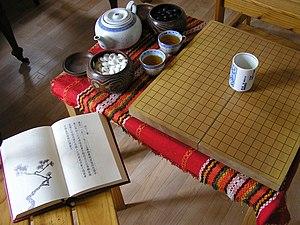
Quatre arts que les Japonais importèrent de Chine: l'écriture, la porcelaine, le thé et le jeu de go. On les voit ensemble sur le petit gobelet placé au centre, et séparément autour de la table.